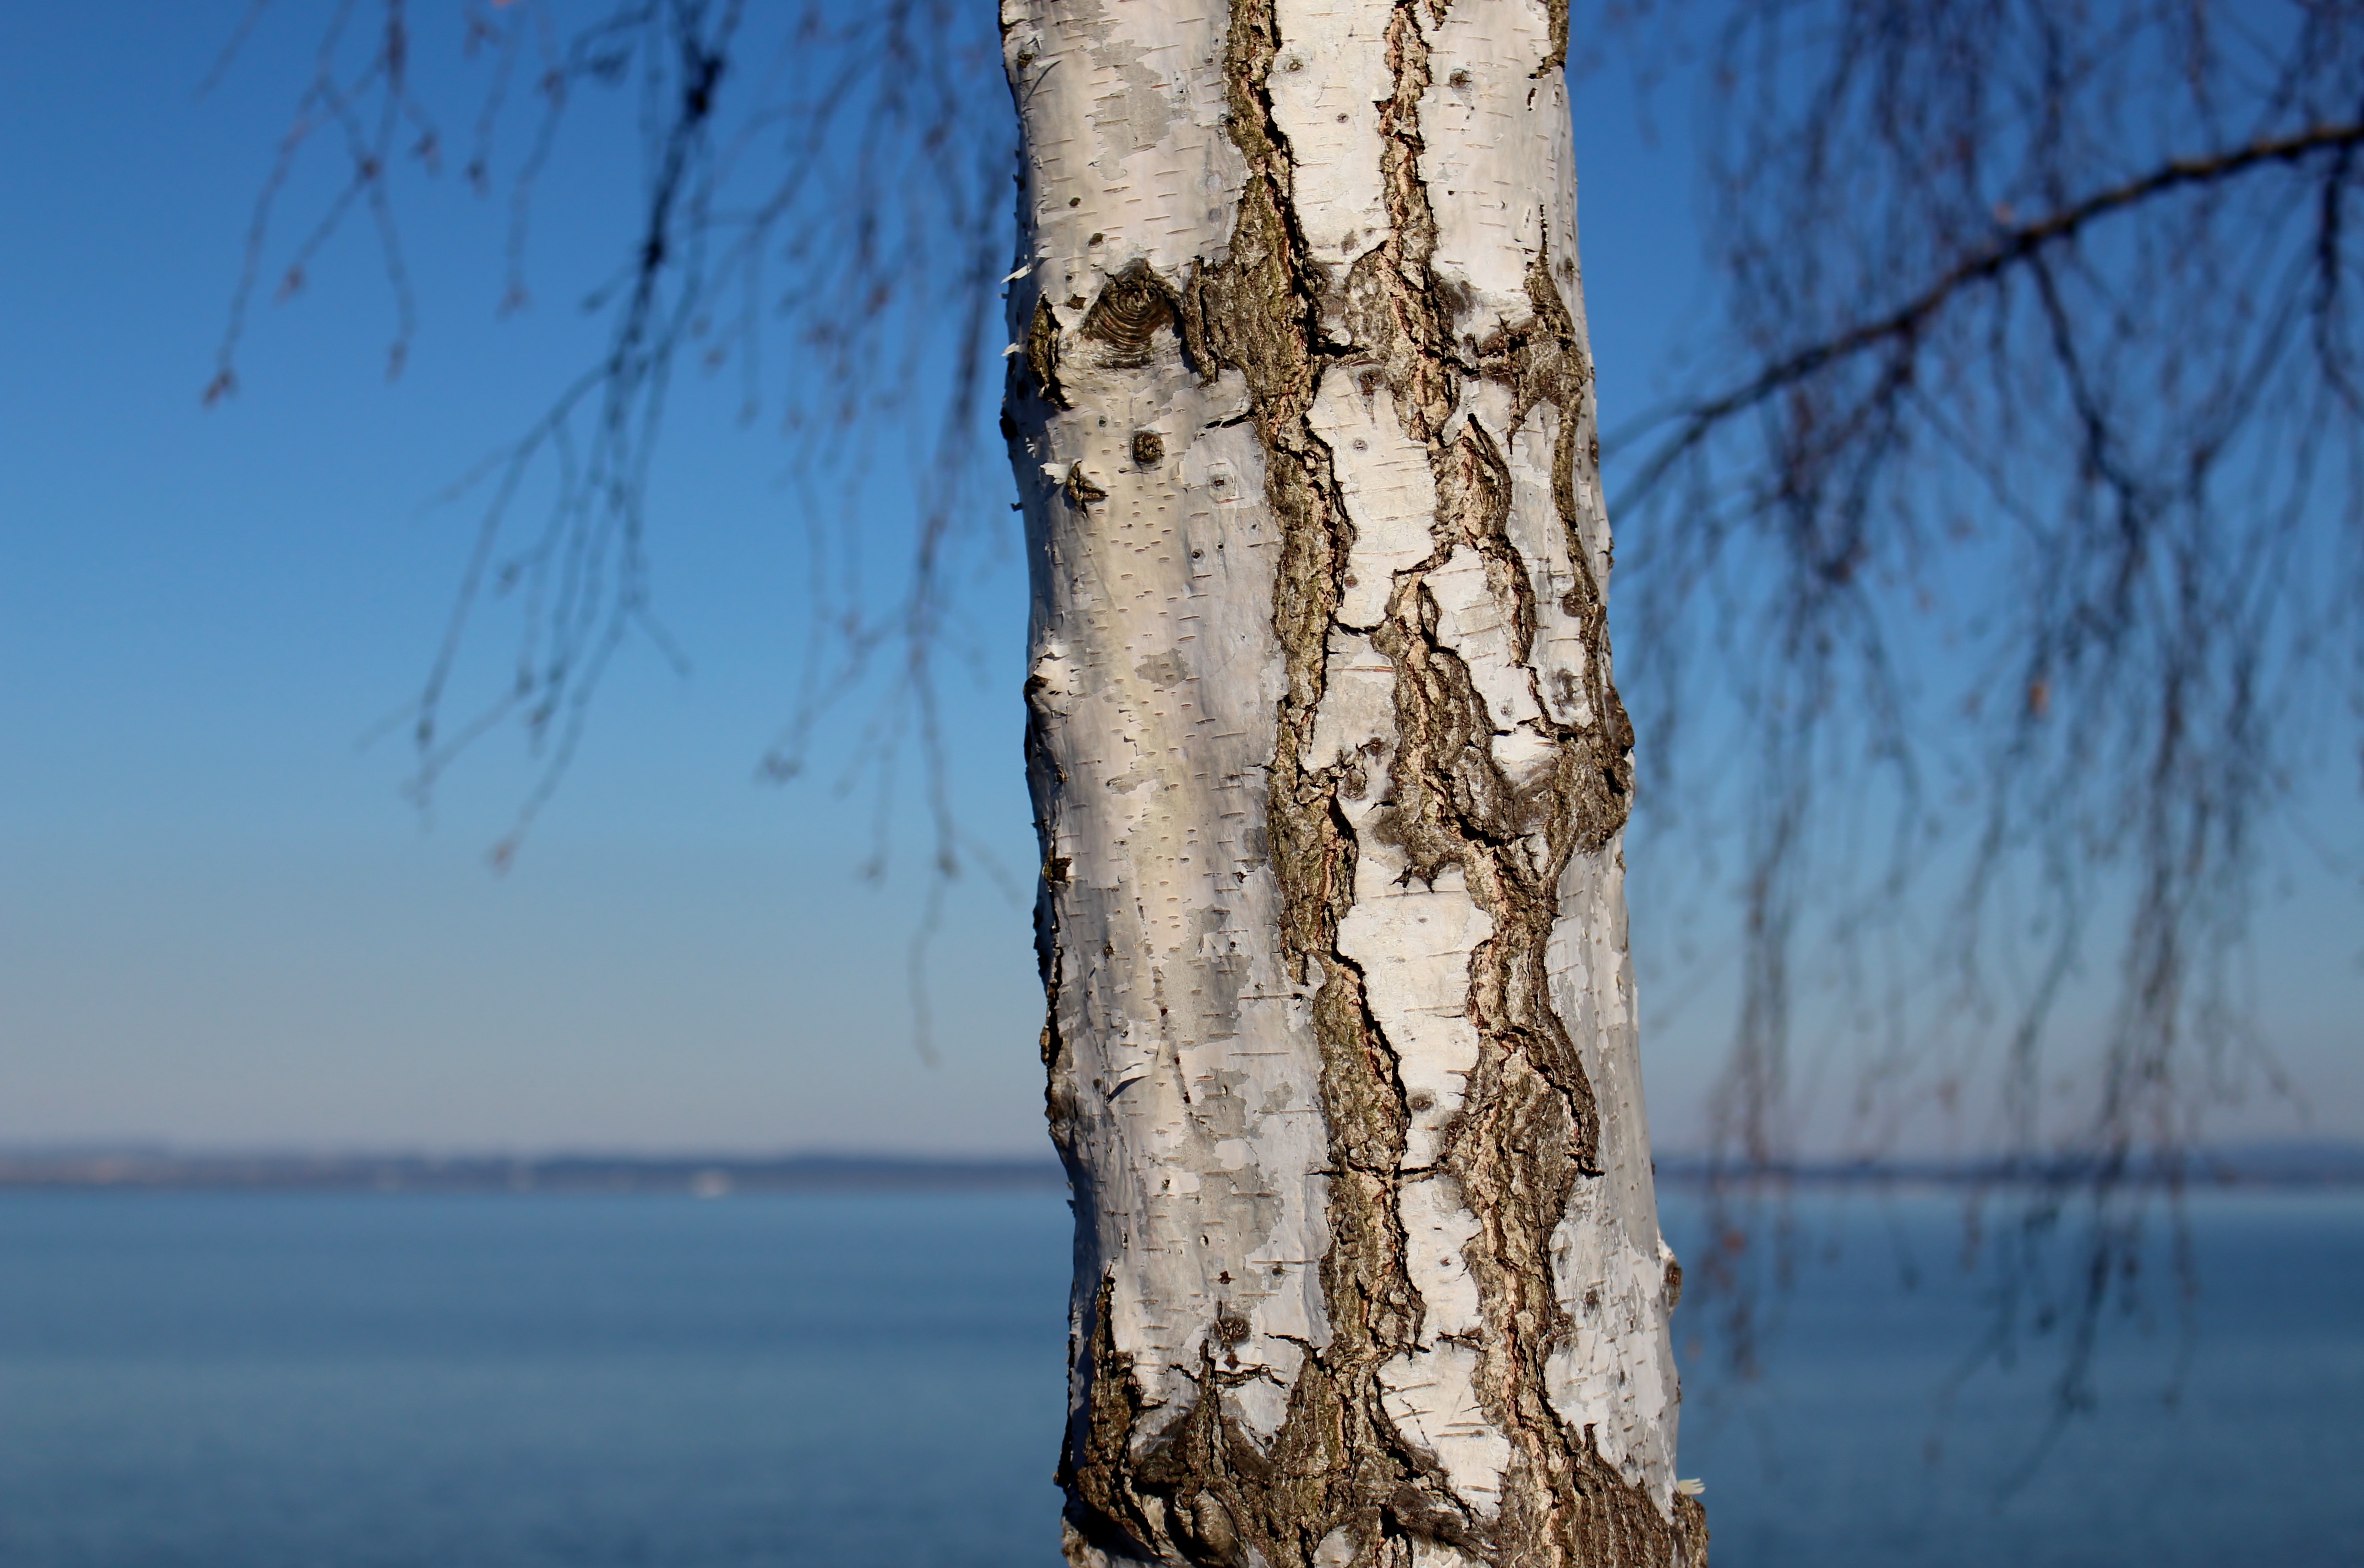
tree, nature, branch, winter, plant, sky, wood, white, sunlight, leaf, flower, lake, trunk, ice, spring, reflection, birch, blue, season, tribe, aesthetic, background, branches, detail, plant stem, woody plant